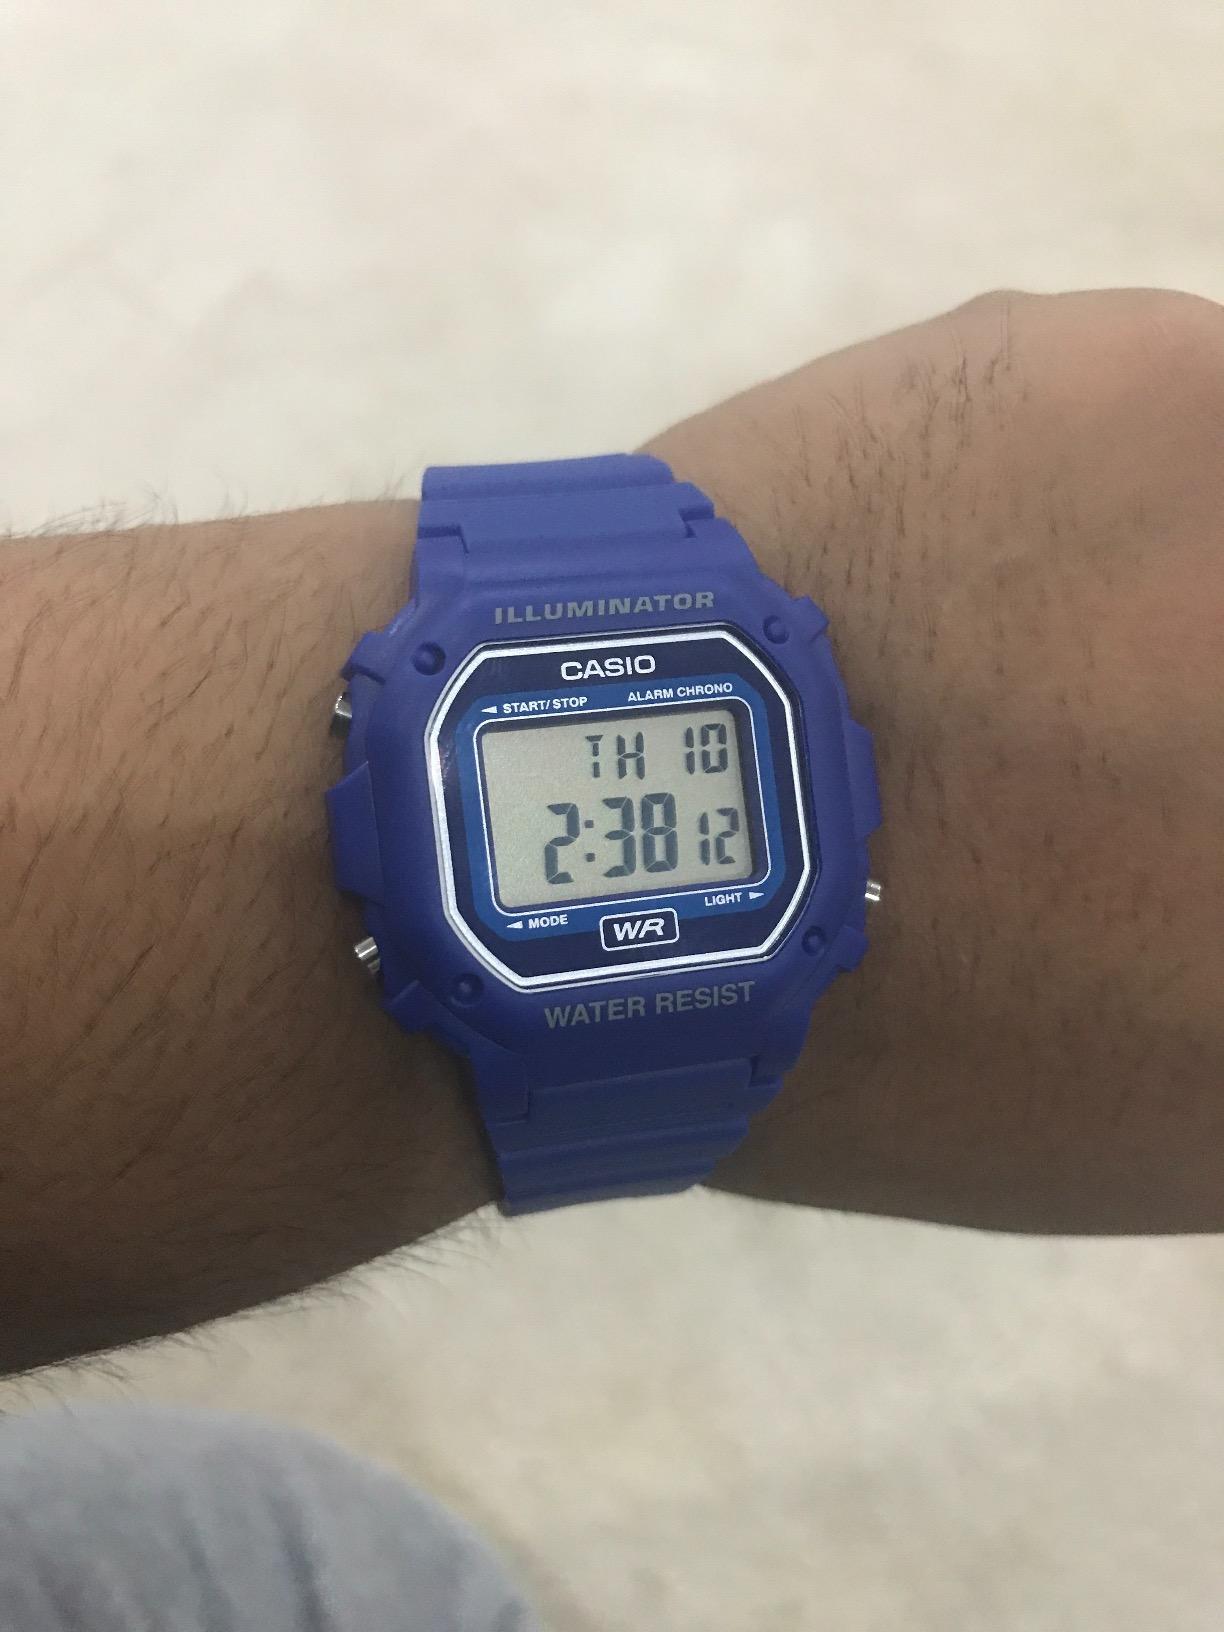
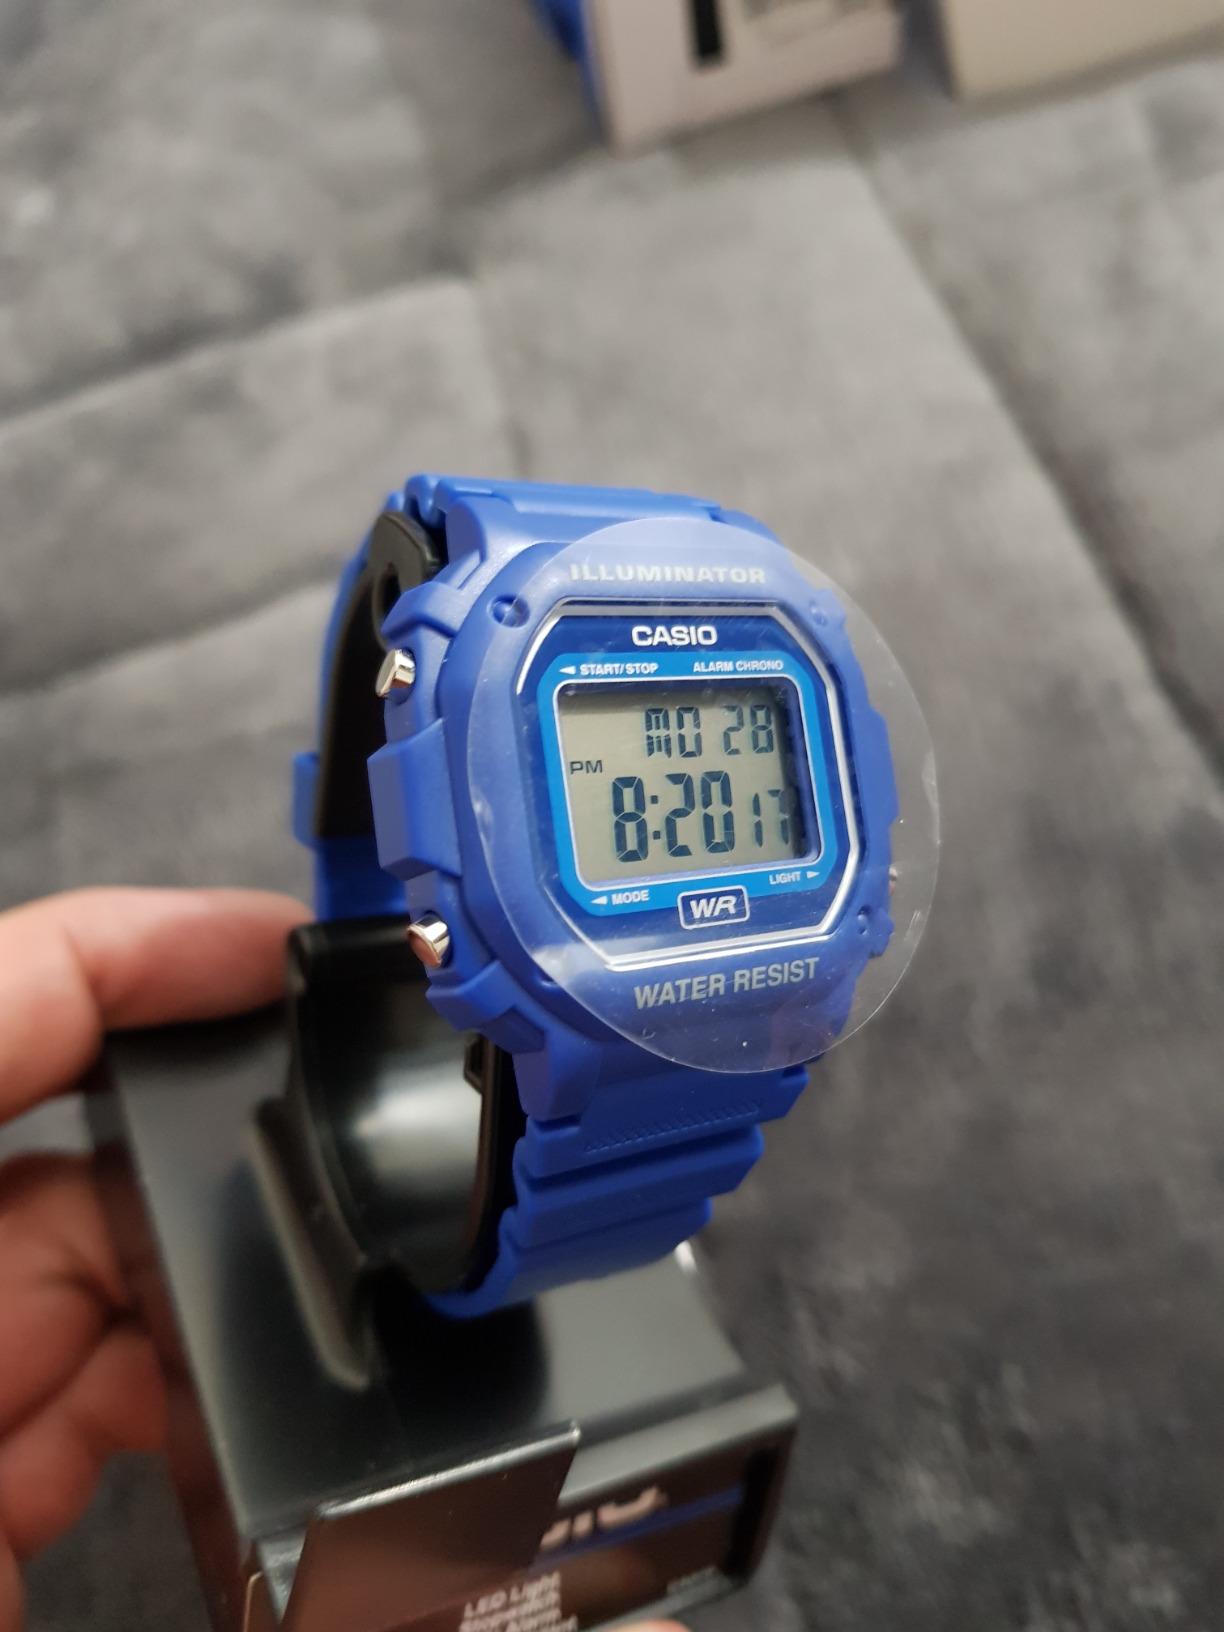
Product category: accessories_watch
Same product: yes